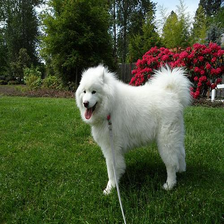
Species: dog
Breed: samoyed